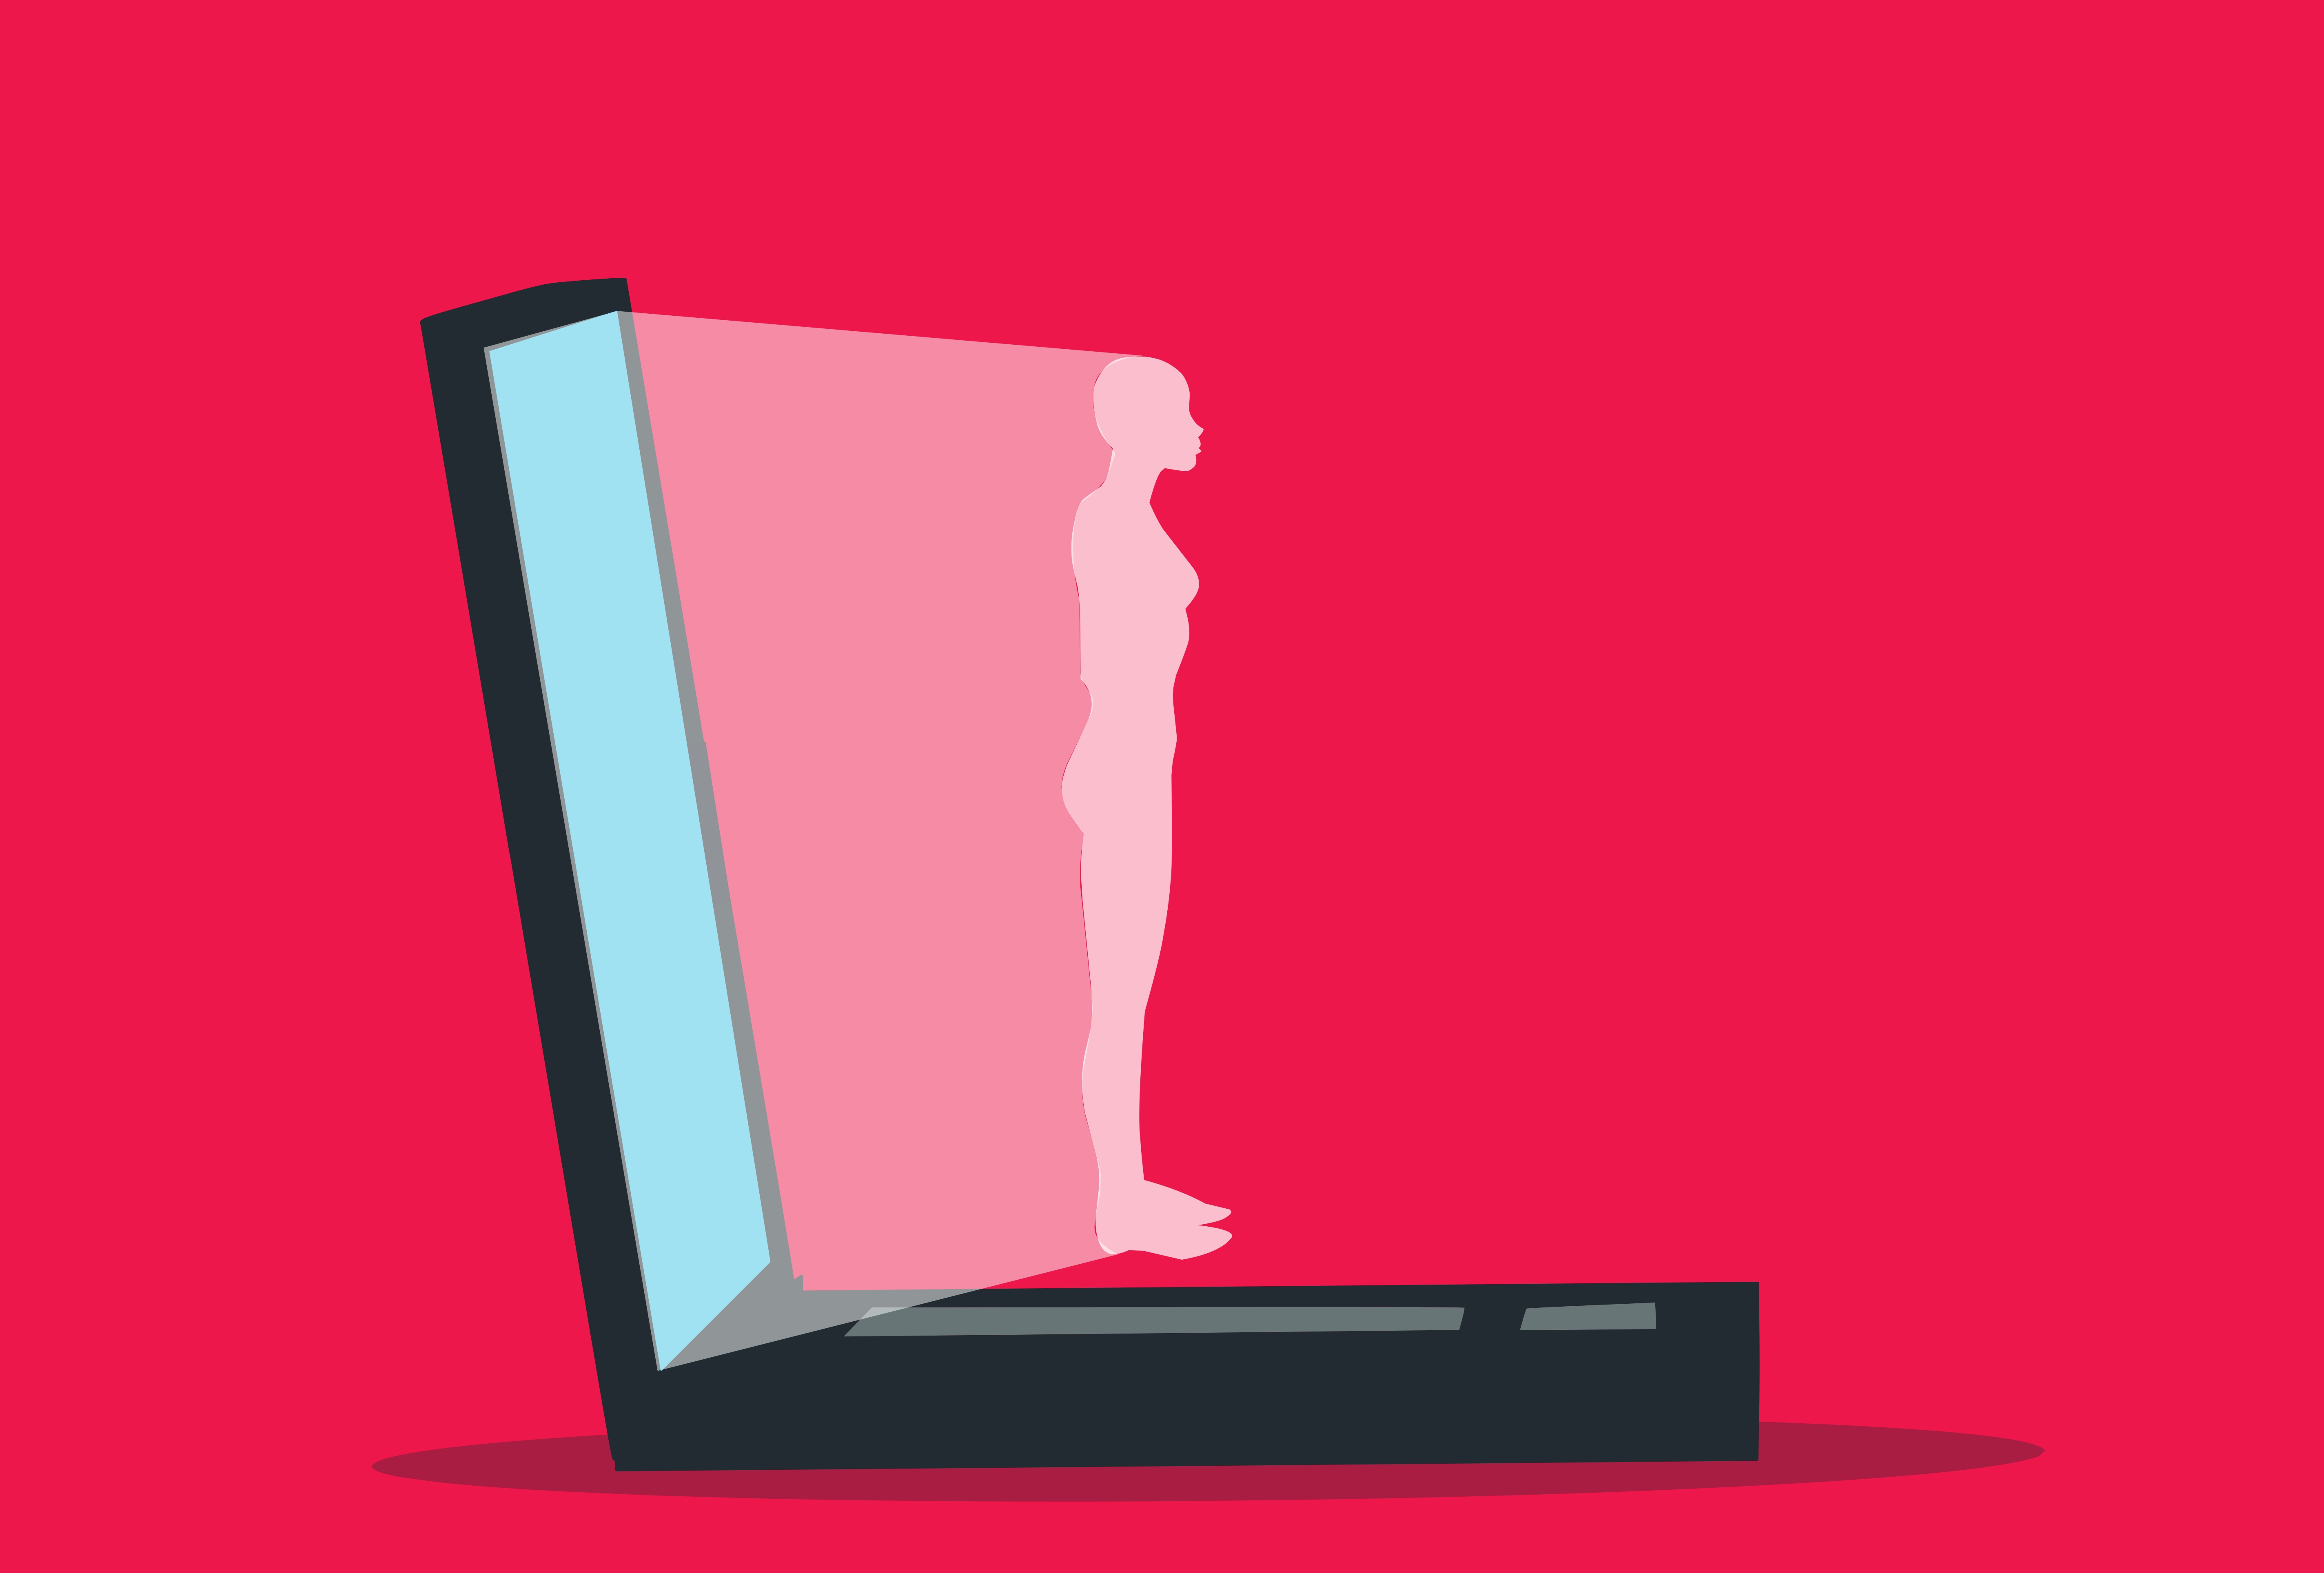
virtual assistant, hologram, artificial intelligence, machine learning, big data, digital, face, bot, binary, ai, process, science, cyber, smart, technology, body, cyborg, future, network, information, innovation, virtual, learning, rectangle, font, magenta, electric blue, logo, art, carmine, brand, graphics, symbol, cylinder, graphic design, illustration, paper product, still life photography, paper